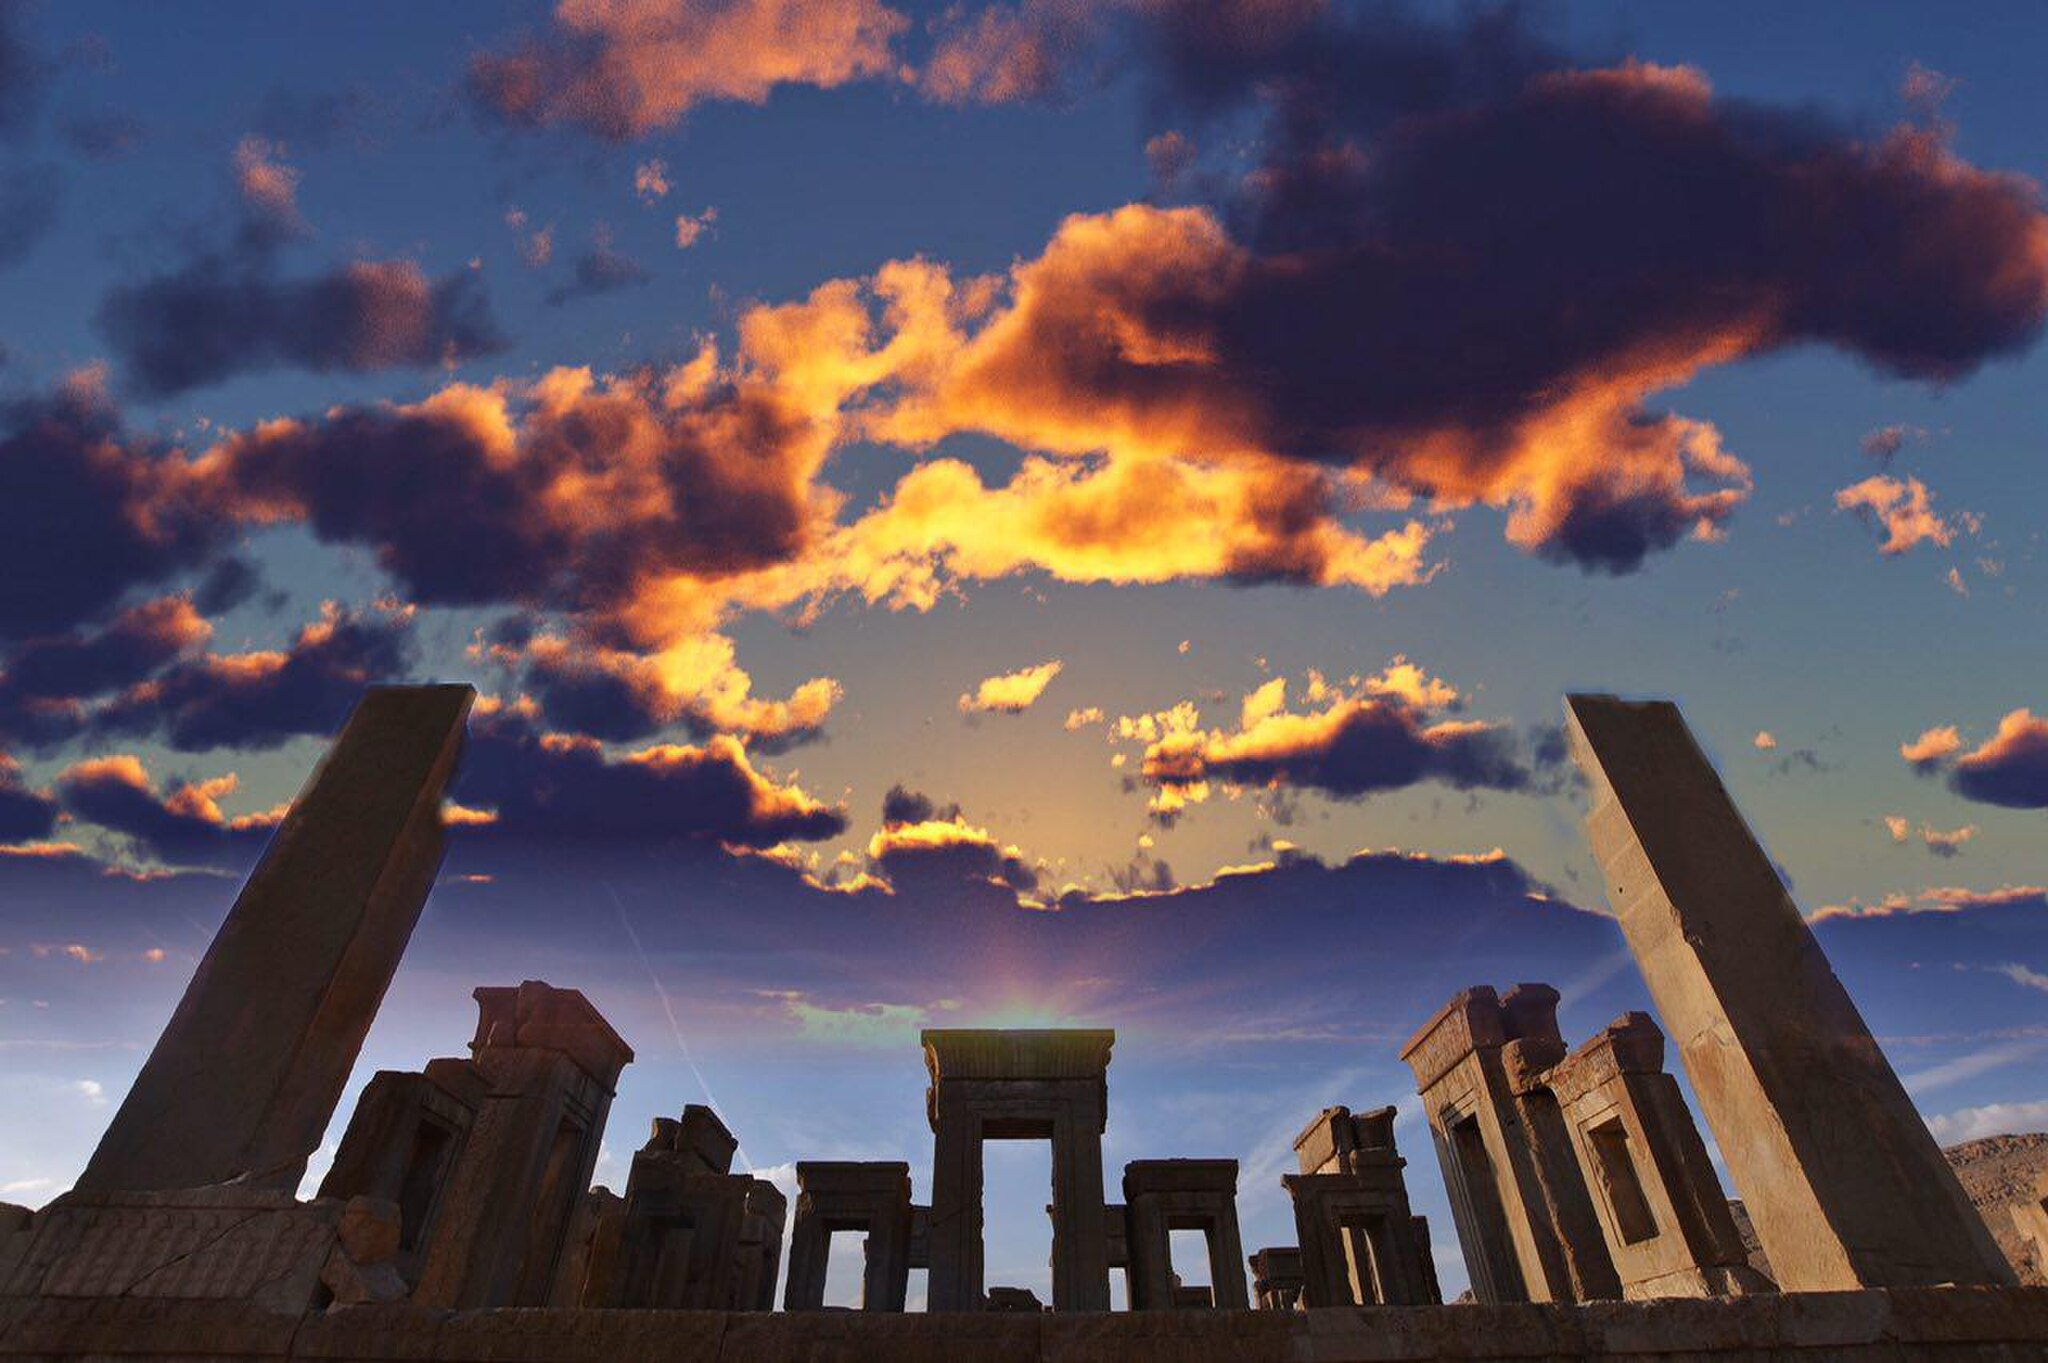
Title: Takhtejamshid
Date: 2017-09-30
Categories: Nature of Persepolis, Palace of Darius I in Persepolis, Images from Wiki Loves Monuments 2018, Self-published work, Cultural heritage monuments in Iran with known IDs, Uploaded via Campaign:wlm-ir, Images from Wiki Loves Monuments in Marvdasht, Iran photographs taken on 2017-09-30, 2017 in Persepolis, Images from Wiki Loves Monuments 2018 in Iran